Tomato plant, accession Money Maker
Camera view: vertical (180 deg); turntable rotation: 270 degrees
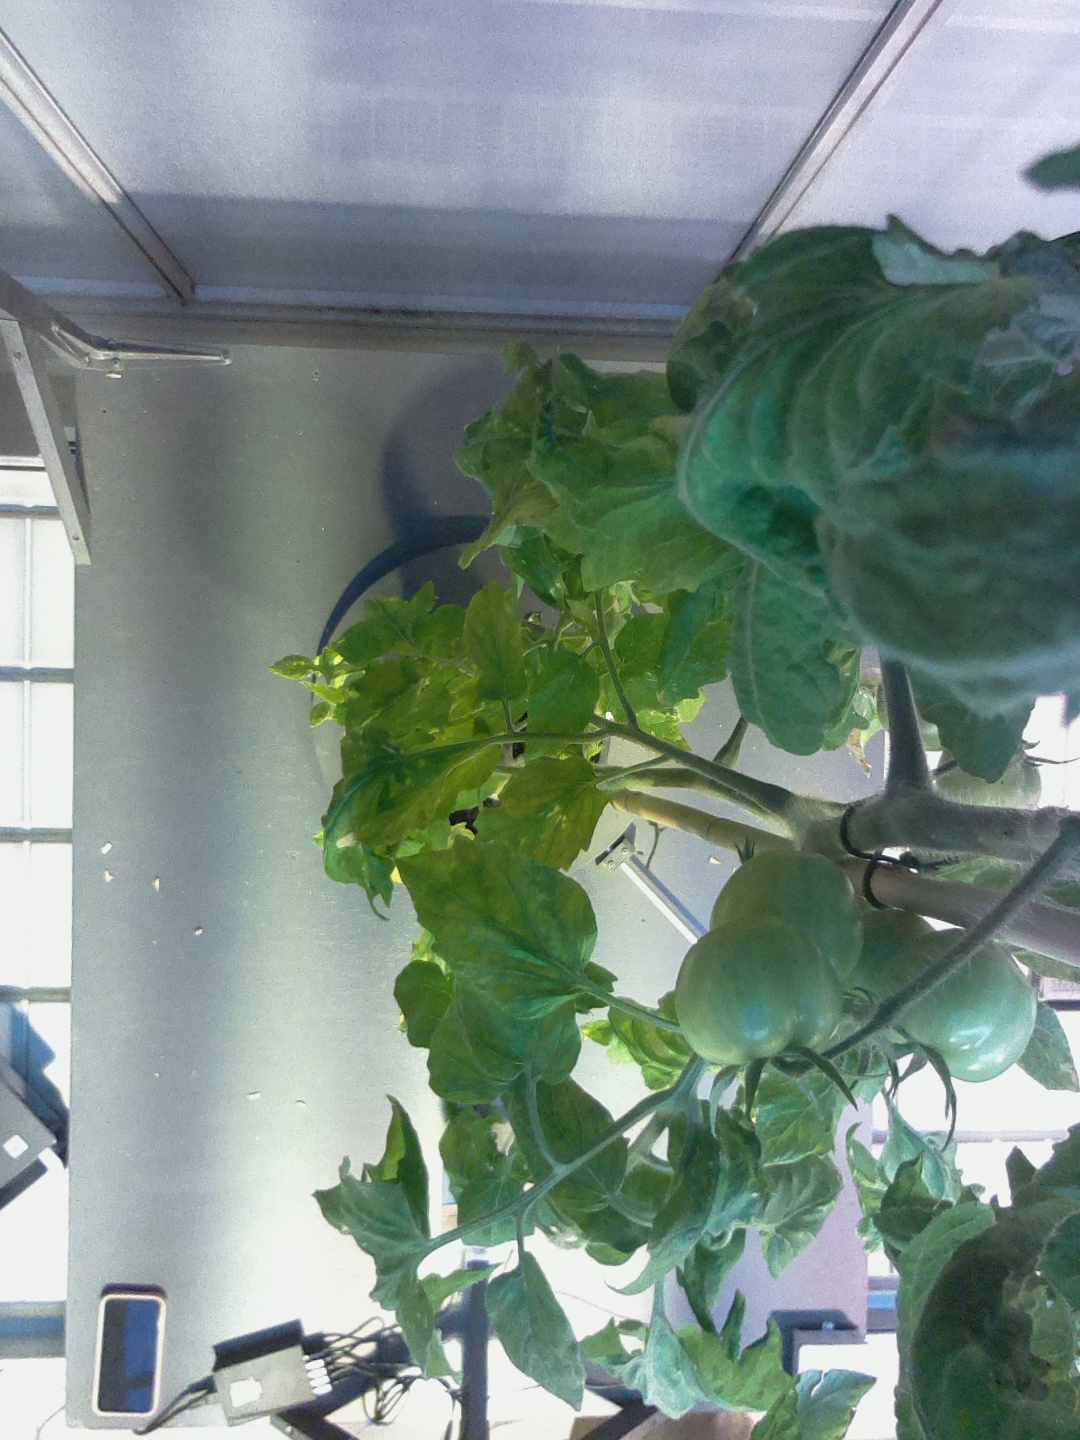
BBCH growth stage 78: 80% -90% of final fruit size